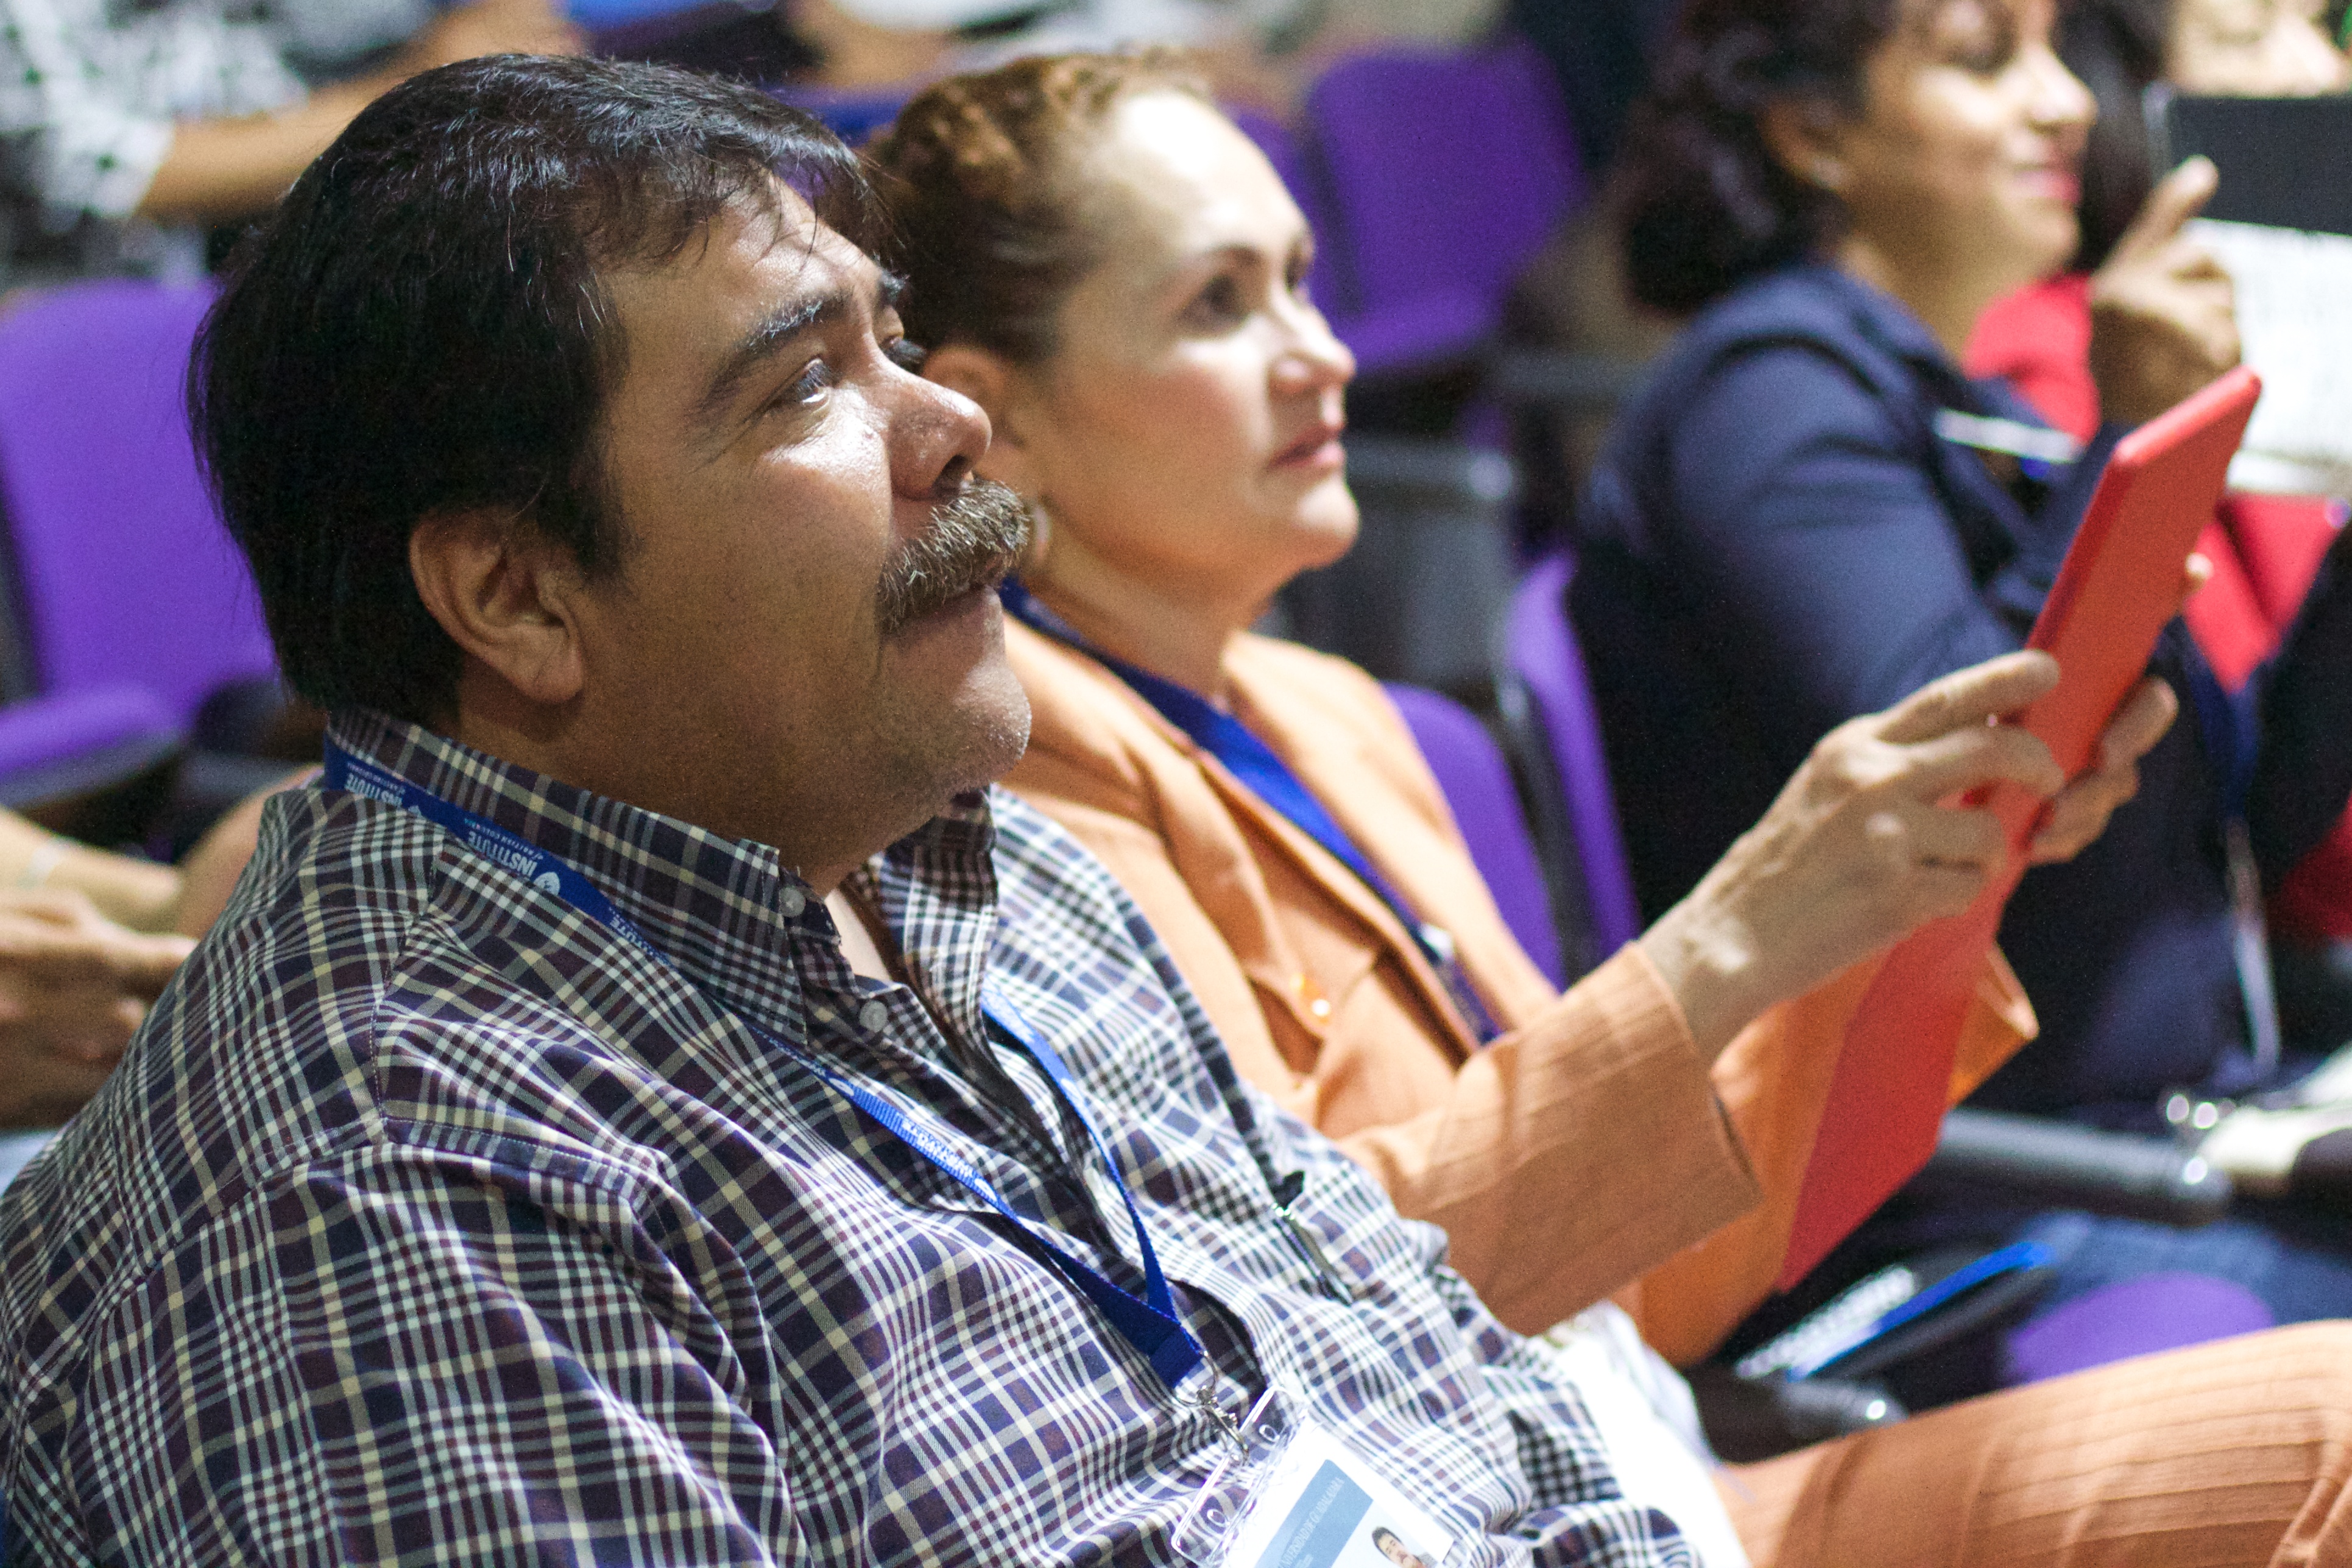
person, audience, youth, udgagora